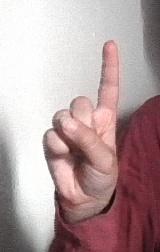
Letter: bb